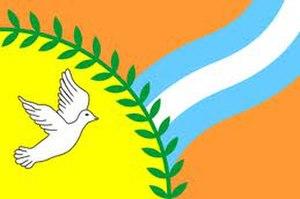
Berazategui est une ville de la province de Buenos Aires, en Argentine. Elle est située au sud-est de Quilmes et est le siège du partido Berazategui.